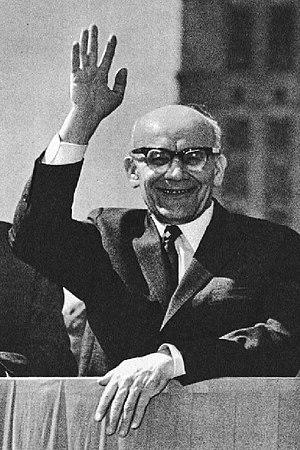
La république populaire de Pologne est le nom officiel de la Pologne de 1952 à 1989, période durant laquelle le pays est gouverné par un régime se réclamant du marxisme-léninisme, dominé par le Parti ouvrier unifié polonais. Le régime est en place dès 1944, mais le pays porte le nom officiel de République de Pologne jusqu'en 1952, date de l'adoption d'une nouvelle Constitution. La Pologne est alors membre du COMECON et du pacte de Varsovie dès sa création en 1955, faisant alors partie des régimes de « démocratie populaire » politiquement alignés sur l'URSS au sein du bloc de l'Est.